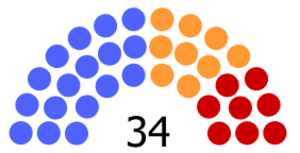
Vadim Vladimirovitch Brovtsev est un entrepreneur et homme politique russe et sud-ossète qui sert comme conseiller municipal d'Oziorsk en Russie, Premier ministre de la république séparatiste et non reconnue d'Ossétie du Sud puis président par intérim de celle-ci. Un homme avec un passé obscur et criminel, il atteint le pouvoir en Ossétie du Sud après y être envoyé par la Russie pour l'administrer, un an après la reconnaissance de la république par le Kremlin.